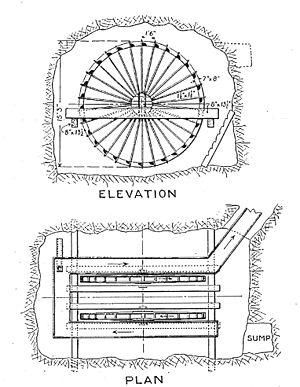
Marcus Vitruvius Pollio, connu sous le nom de Vitruve, est un architecte romain qui vécut au Iᵉʳ siècle av. J.-C. Son prénom Marcus et son surnom Pollio sont eux-mêmes incertains.